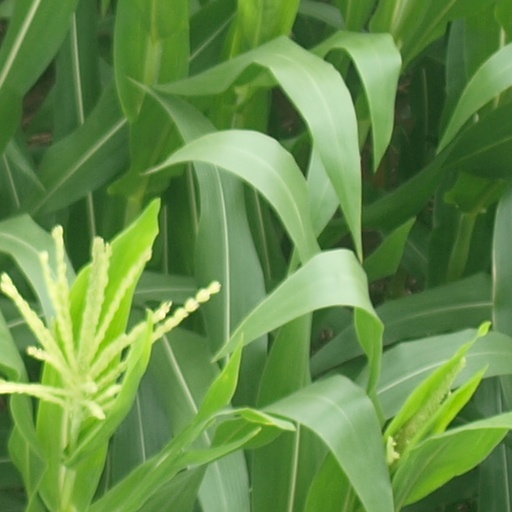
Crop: maize; corn